Camilla Cederna

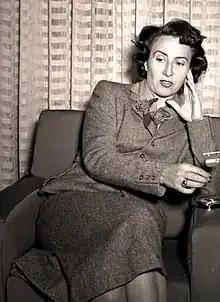

Camilla Cederna (21 January 1911 – 5 November 1997) was an Italian writer and editor. She is said to have introduced investigative journalism to the Italian news media. Some sources give her year of birth as 1921. Cederna was born and grew up in Milan. She was daughter of Giulio Cederna, a business manager and footballer, and brother to Antonio Cederna, a co-founder of Italia Nostra.